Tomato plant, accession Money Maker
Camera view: tilt-top (135 deg); turntable rotation: 60 degrees
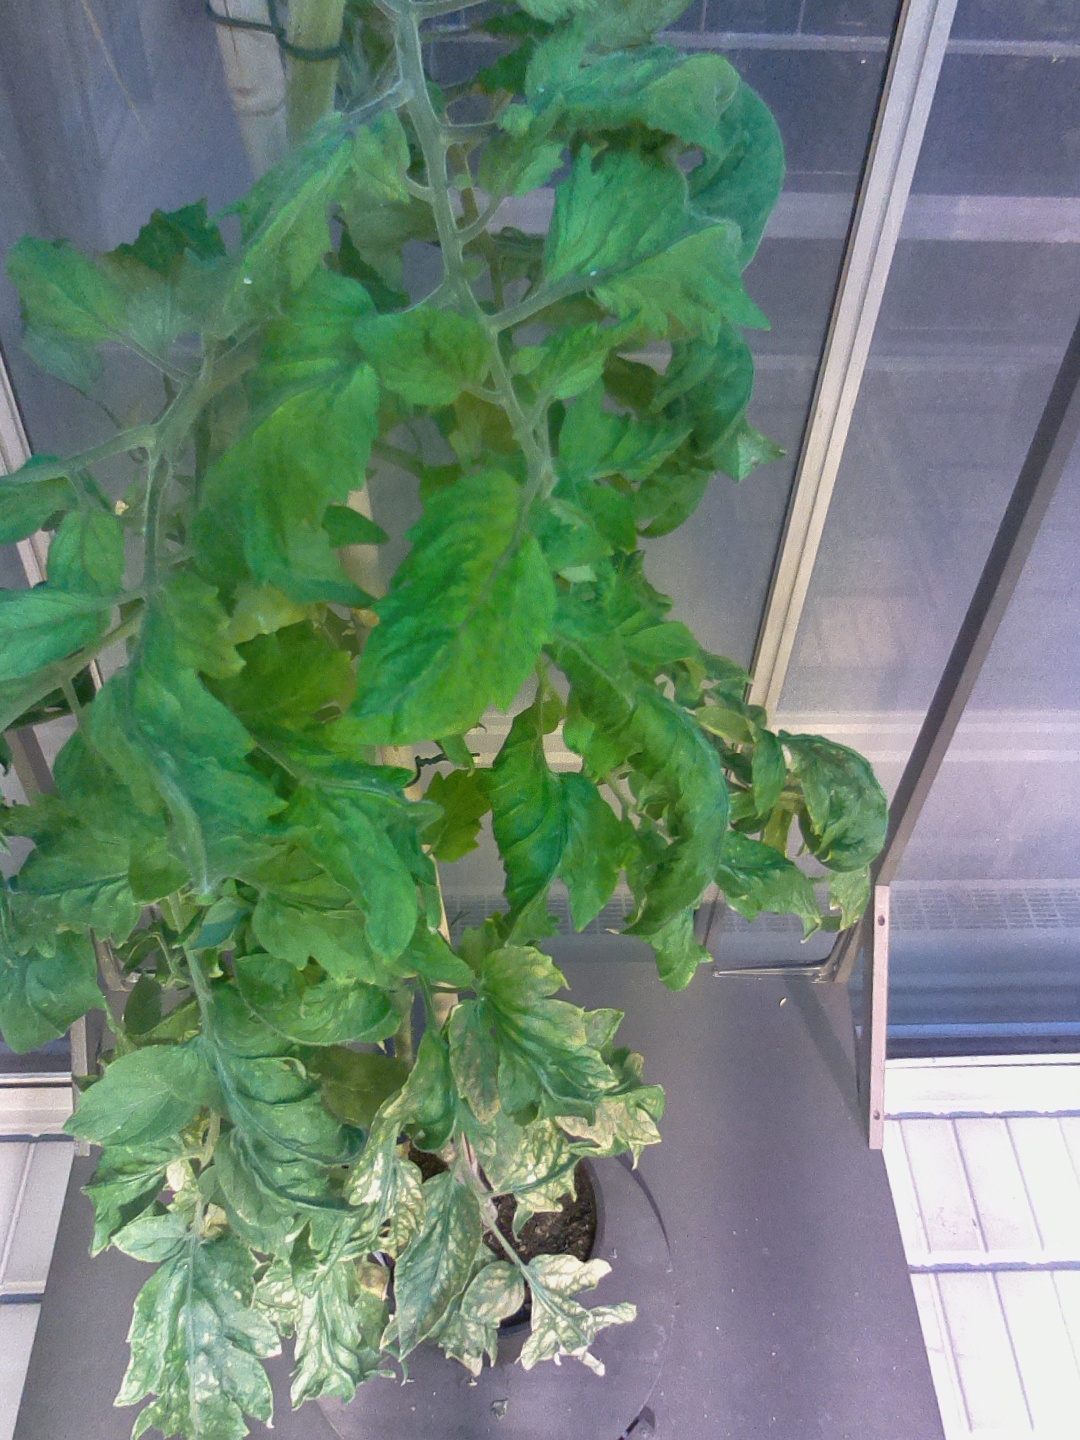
BBCH growth stage 78: 80% -90% of final fruit size